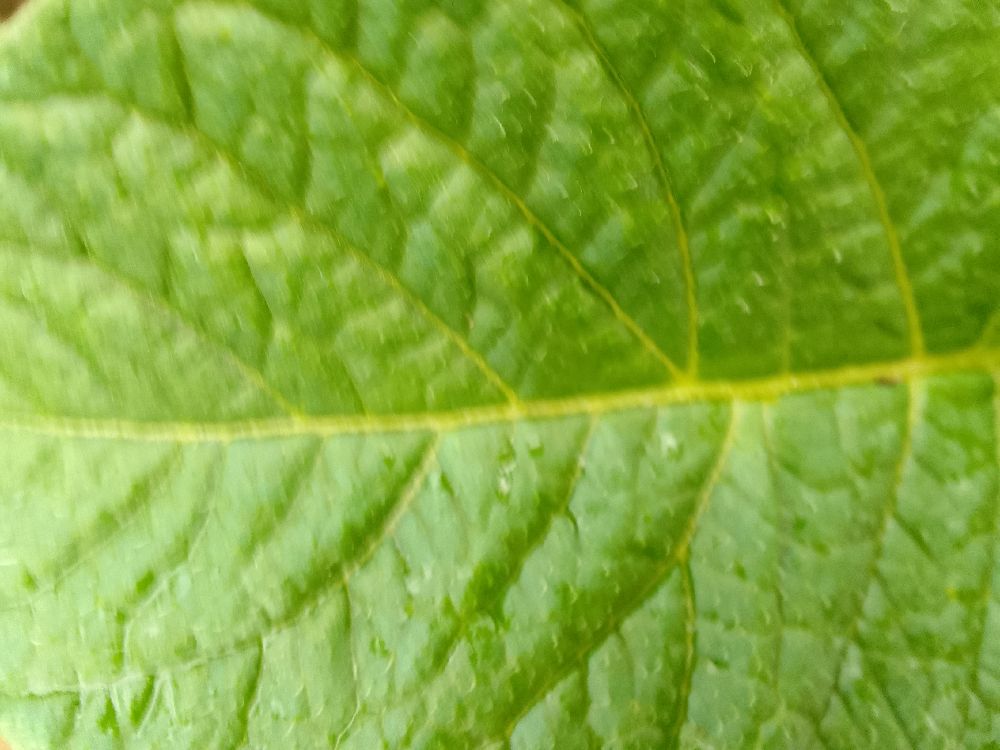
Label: Healthy